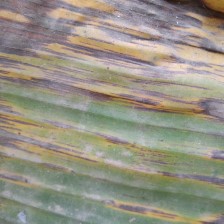
Label: sigatoka